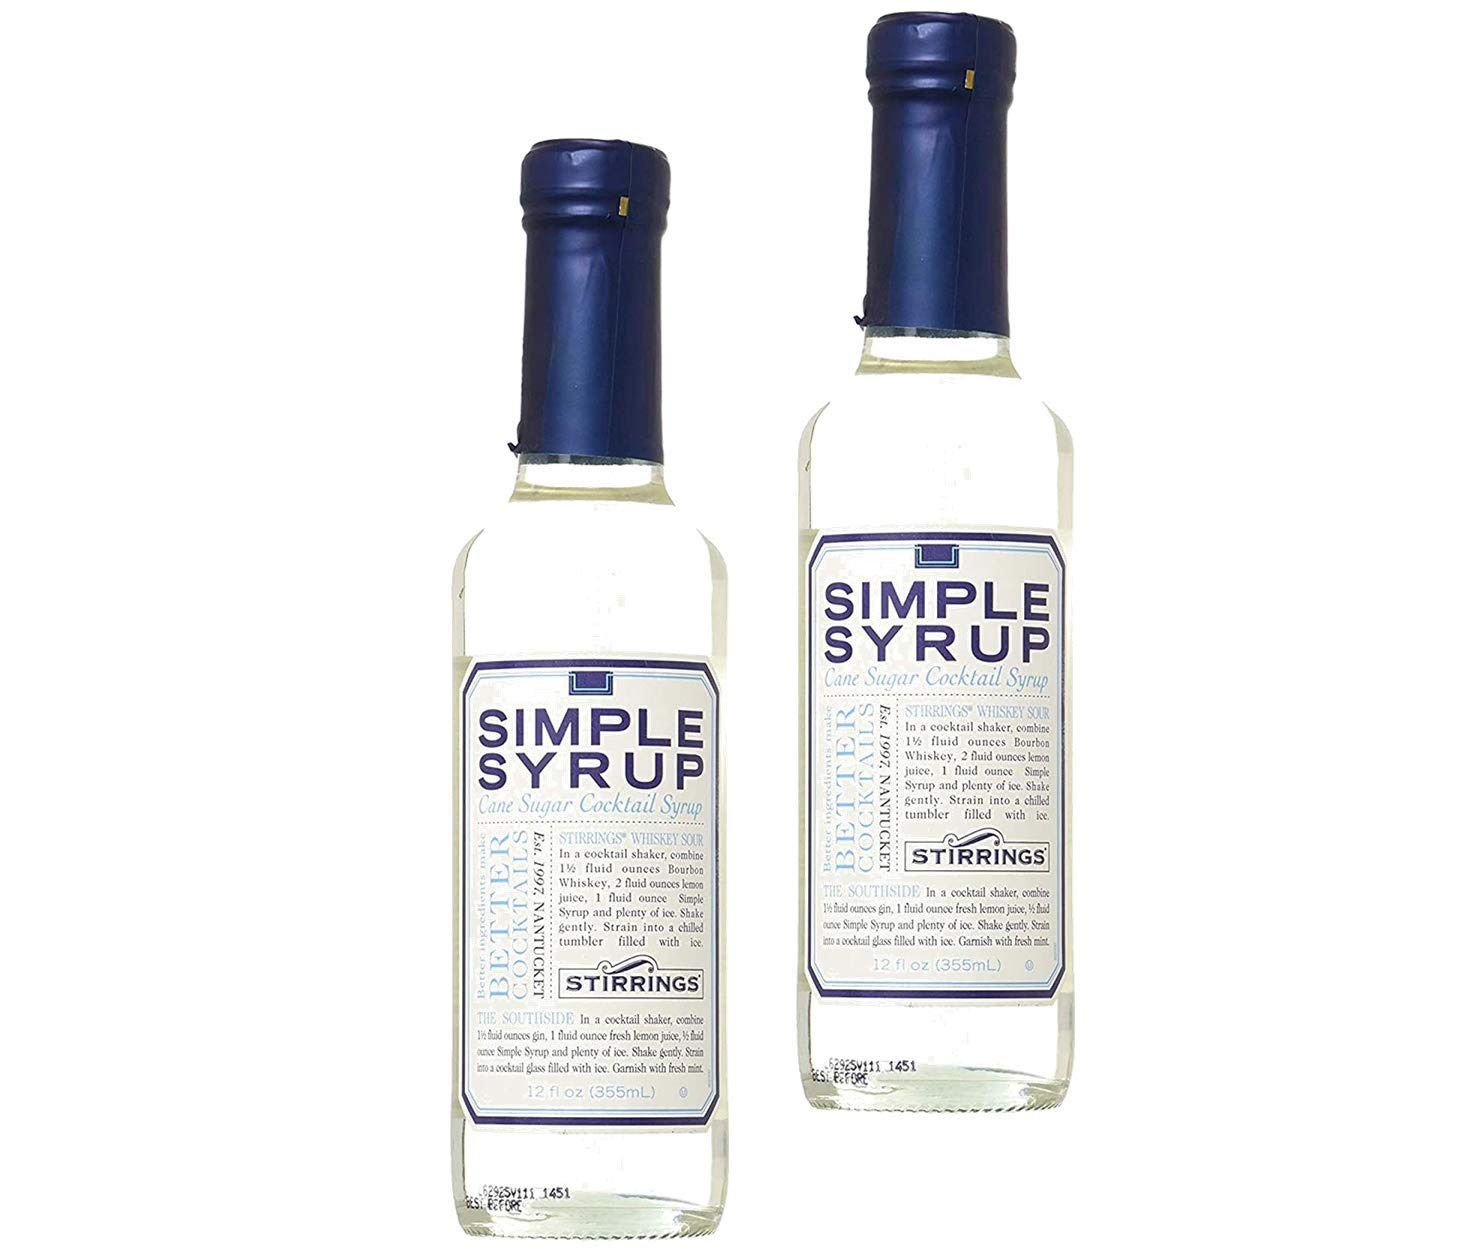
Item Name: Stirrings Pure Cane Simple Syrup Cocktail Mixer, 2-Pack 12 ounce Bottle
Bullet Point 1: Bring the coffee shop experience into your own home by adding Simple Syrup mixes into your morning coffee, tea, or iced coffee. Drizzle over cakes and other confections to rescue dry or flat cakes, or to moisten for the ultimate presentation.
Bullet Point 2: Made with pure, filtered water and natural cane sugar; Stirrings Simple Syrup provides just the right amount of sweetness to your favorite cocktail.
Bullet Point 3: Amazingly, Stirrings Pure Cane Simple Syrup has only 14 Total Carbs per serving!
Bullet Point 4: Our formula is built on real, pure cane sugar. Our product is also glass-packaged and BPA Free!
Product Description: Stirrings has been around since 1997, and over the past 20 years we’ve been the leader of the Mixer category. We’ve always used better ingredients like real fruit juice, pure cane sugar and no artificial preservatives in our mixers. At Stirrings we truly believe that better ingredients craft better cocktails!
Value: 24.0
Unit: Ounce

Price: 21.3